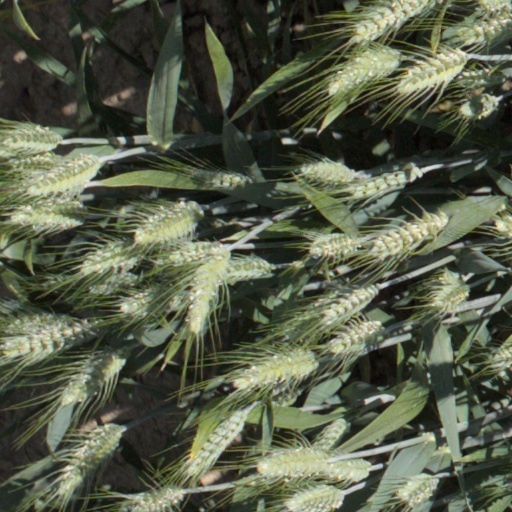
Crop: wheat